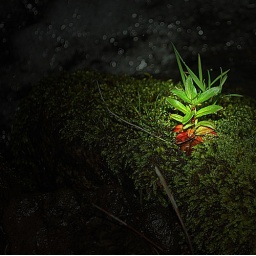
small plant on a mossy rock in a stream with some photoshop light